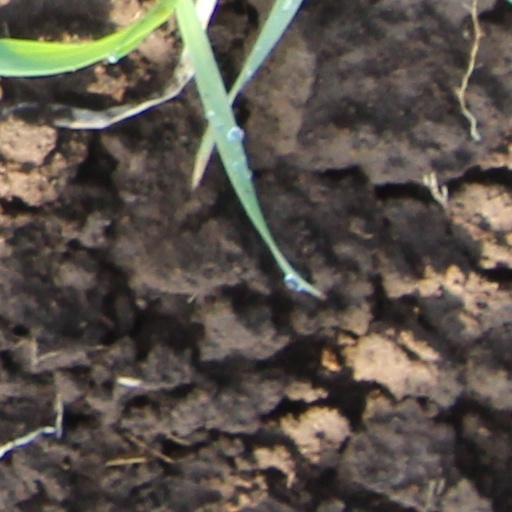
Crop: wheat